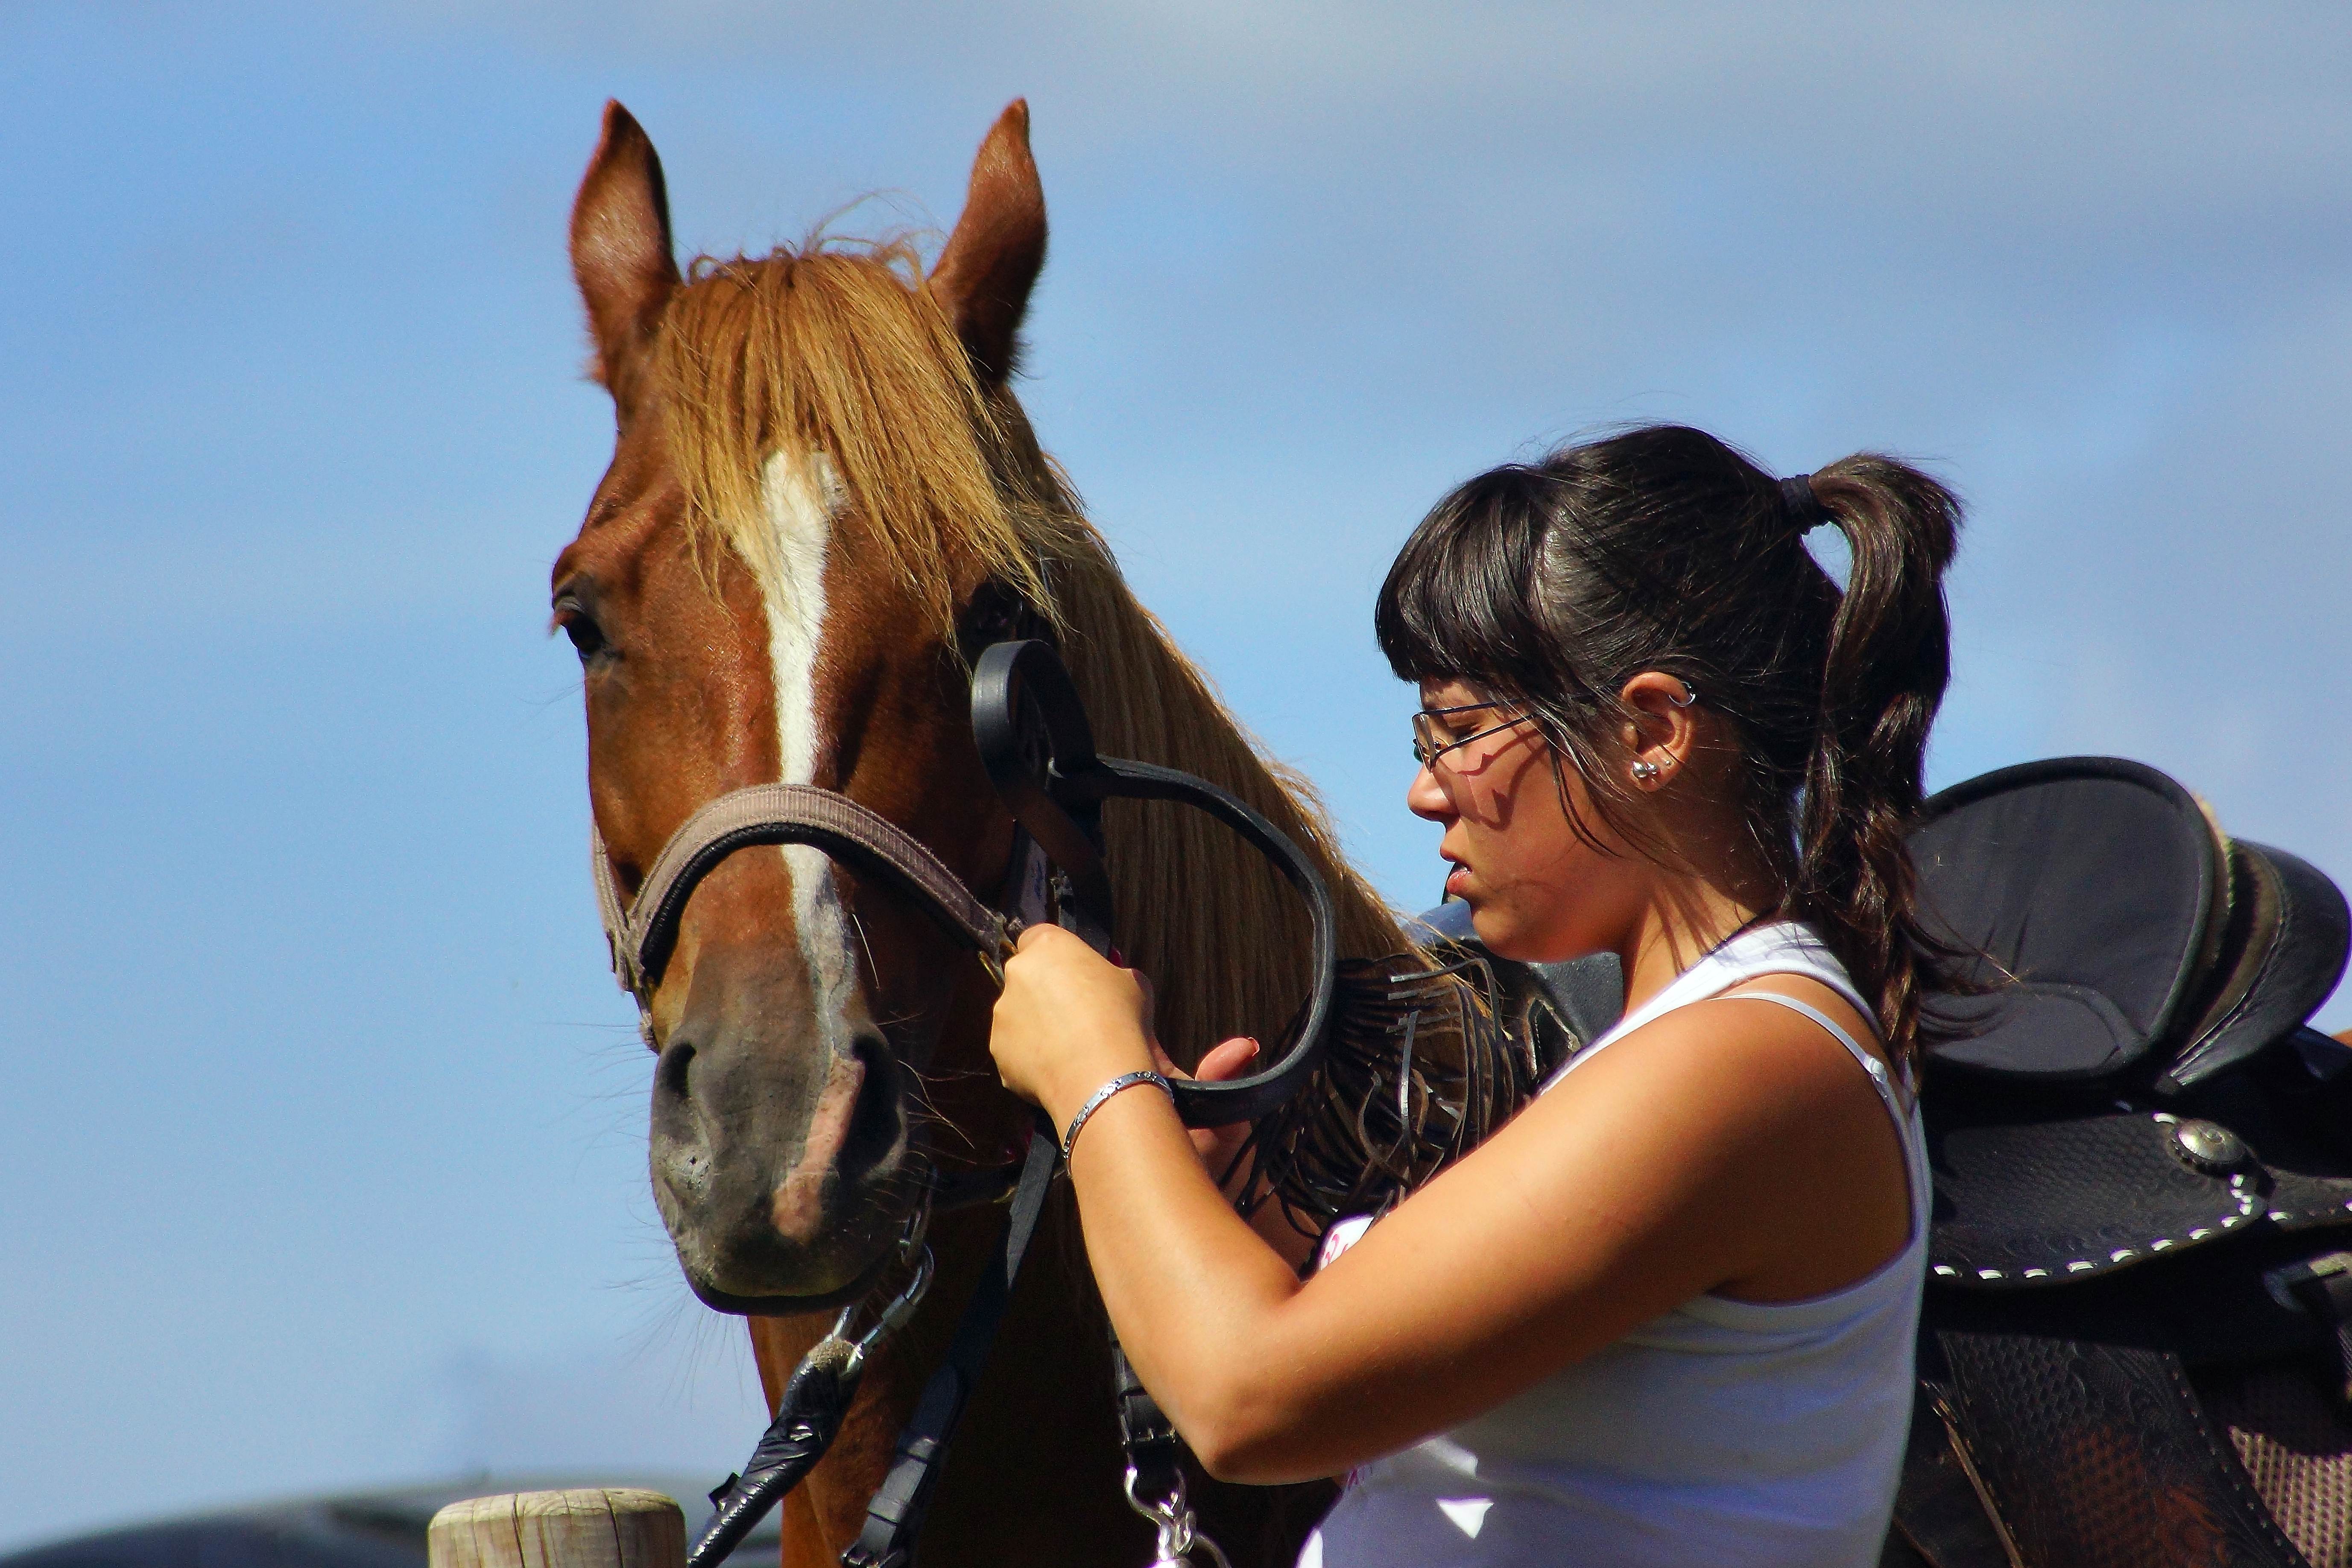
landscape, jumping, horse, stallion, bridle, spain, galicia, pontevedra, jockey, paisajes, espana, ggl1, gaby1, alama, sonyslta77v, tamron55200, romer a, santamari a, equestrianism, horse like mammal, equestrian sport